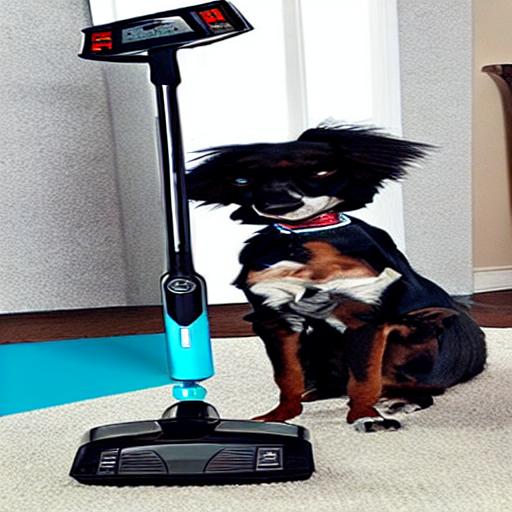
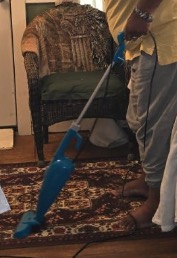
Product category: items_vacuum
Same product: no